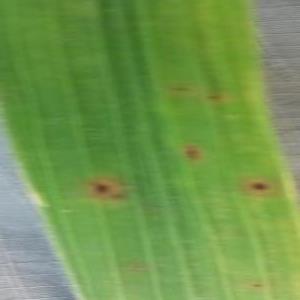
Disease: Brownspot